James Hayes (bishop)

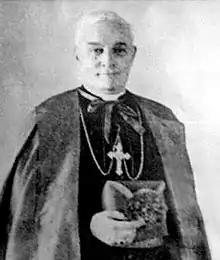
Portrait of Hayes

James Thomas Gibbons Hayes, (11 February 1889 – 28 March 1980) was an American, Catholic, Jesuit archbishop and missionary who served as the first Archbishop of Cagayan de Oro in the Philippines.